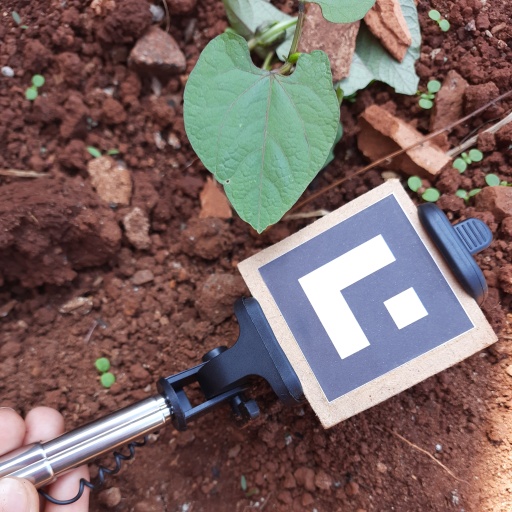
Observations: flat surface, eating holes in the center, under shade